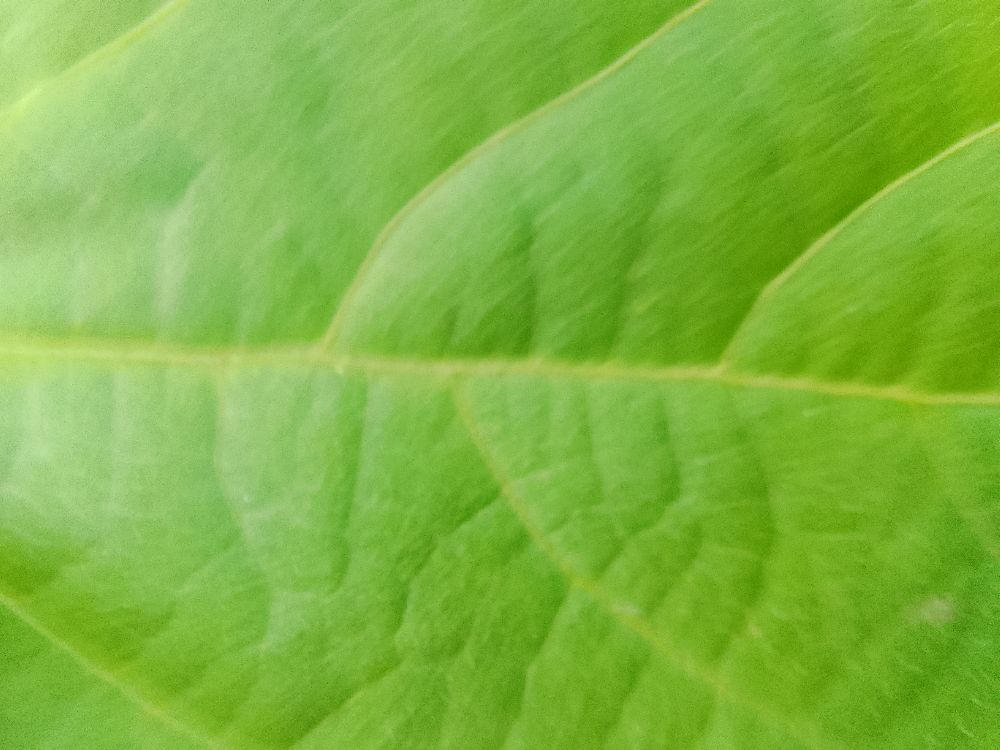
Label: healthy